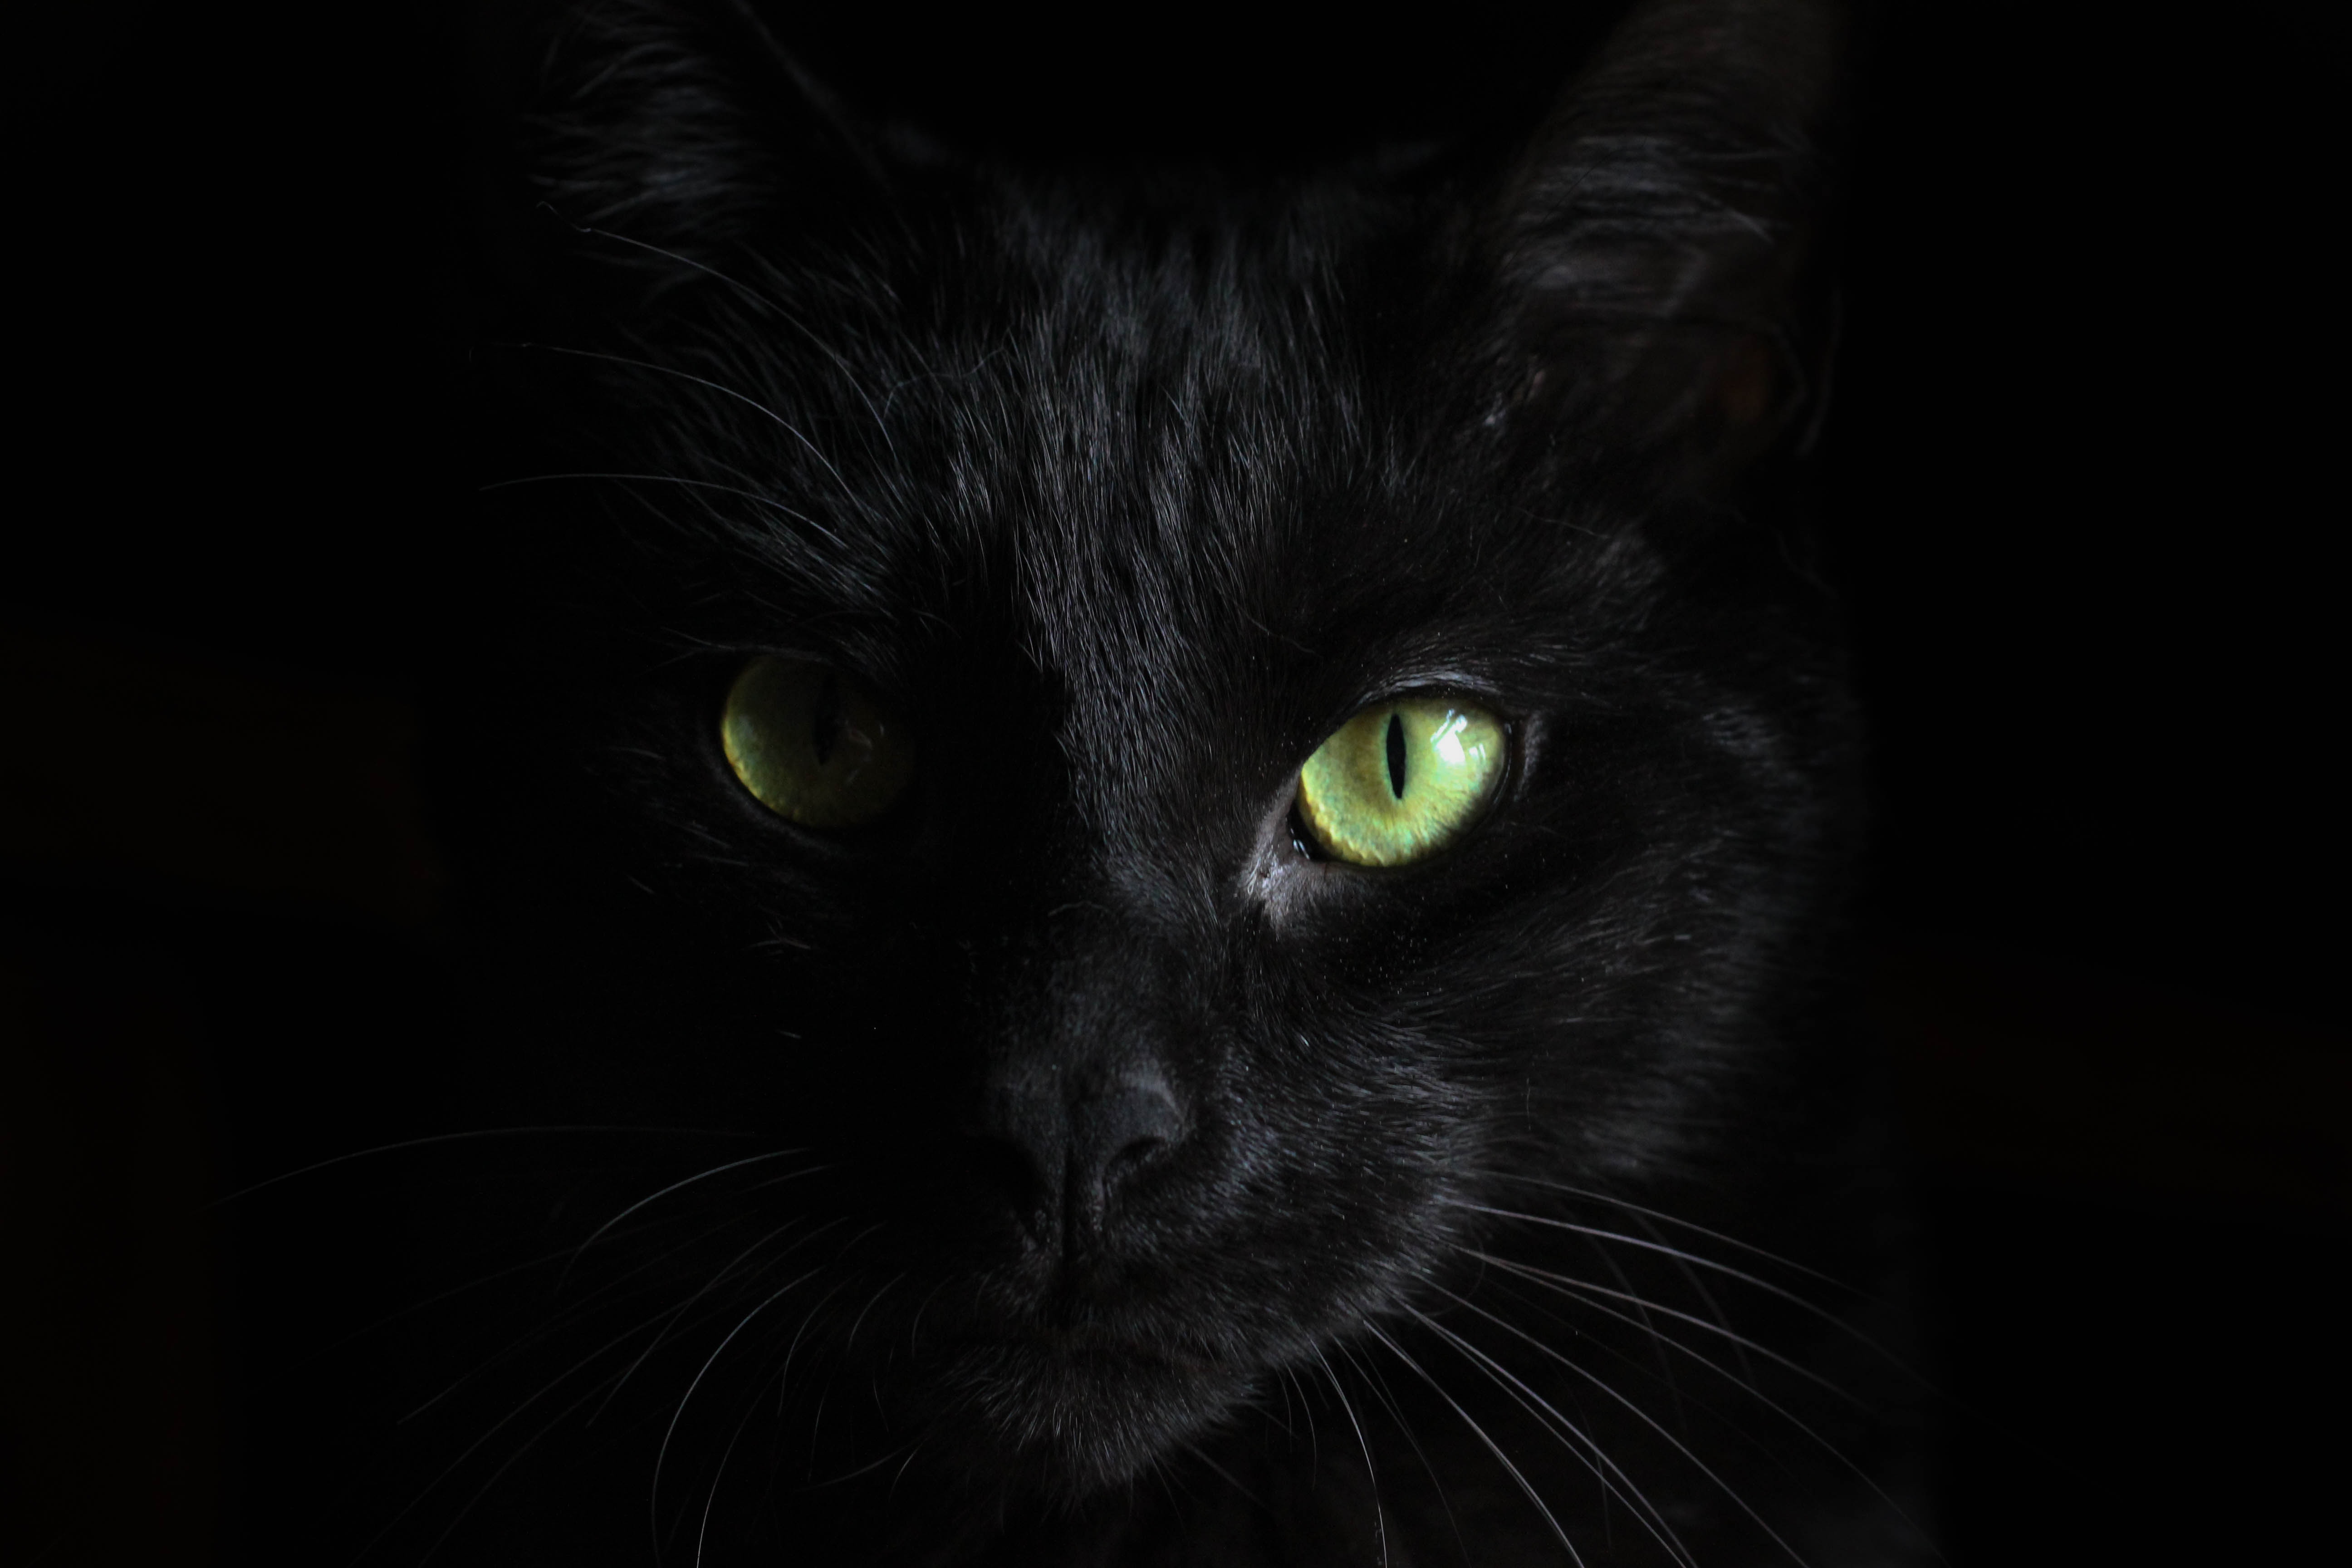
Label: gatto